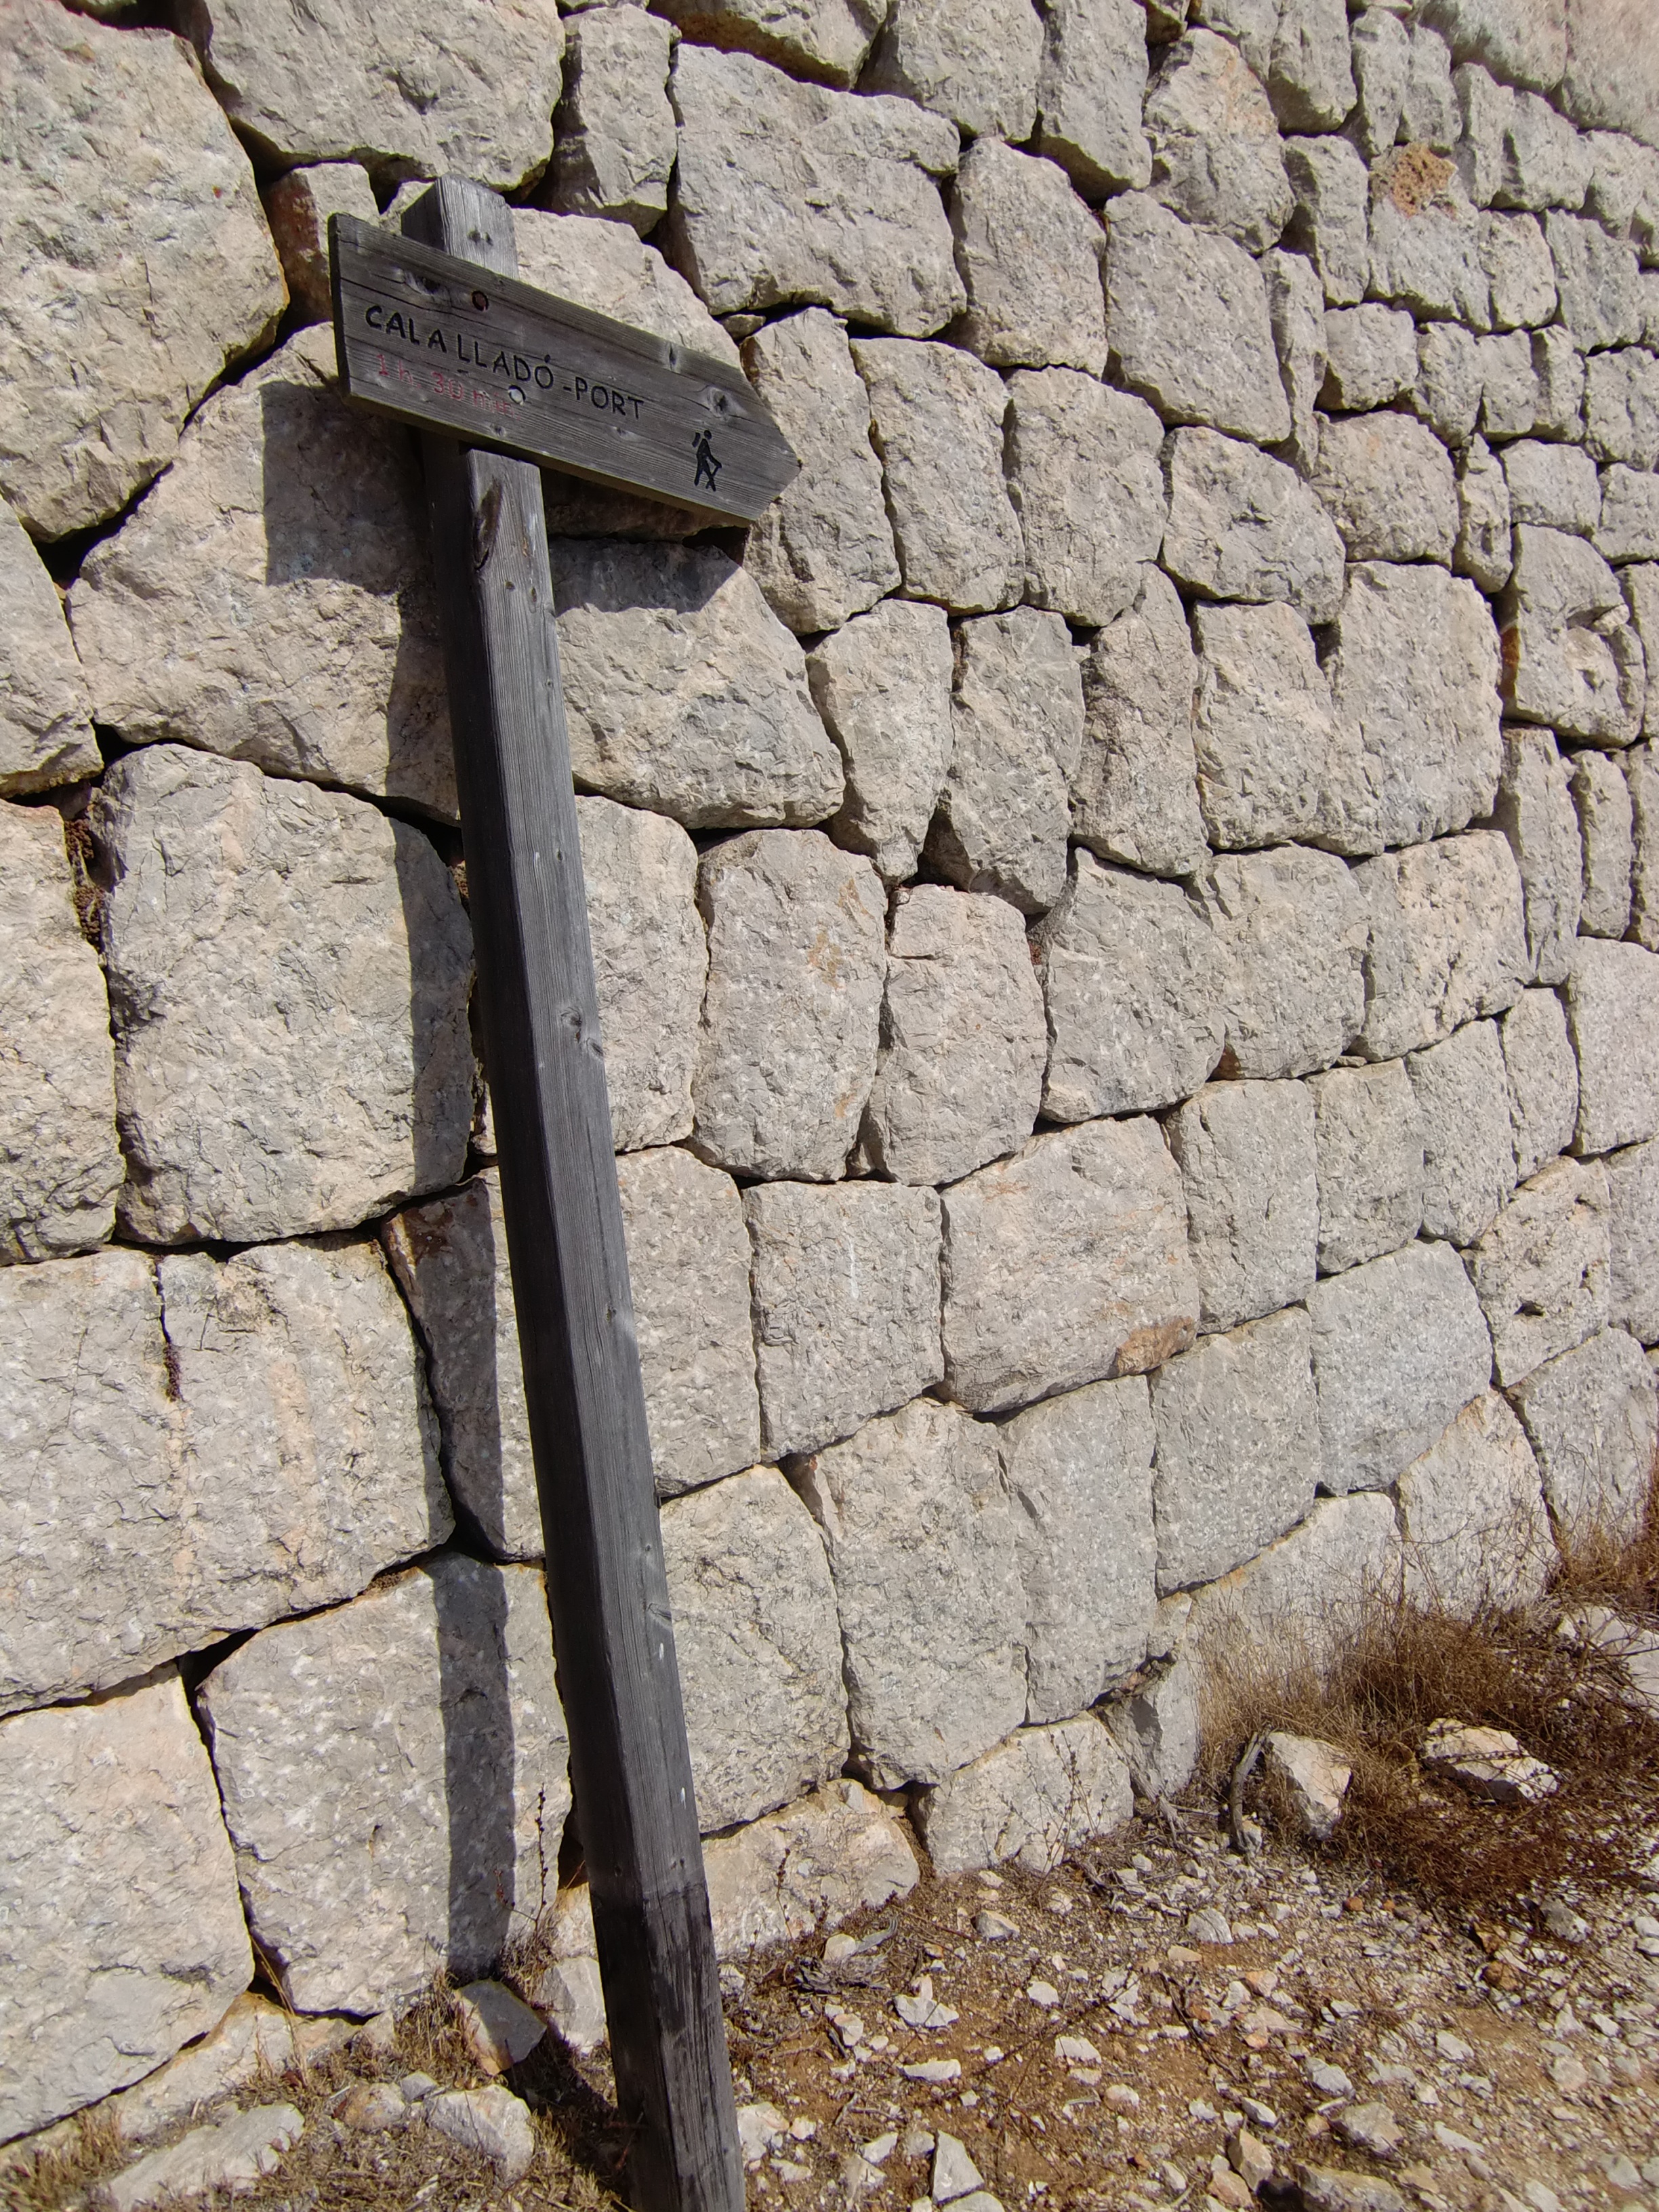
rock, structure, wood, trail, cobblestone, wall, direction, soil, stone wall, brick, material, orientation, marking, arrow, rubble, shield, directory, flooring, signposts, wise direction, migratory character, road surface, ancient history